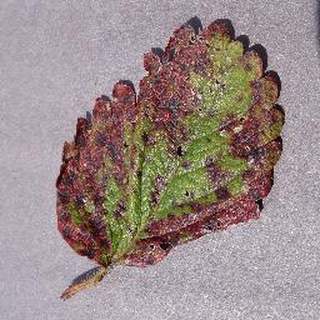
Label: strawberry_leaf_scorch